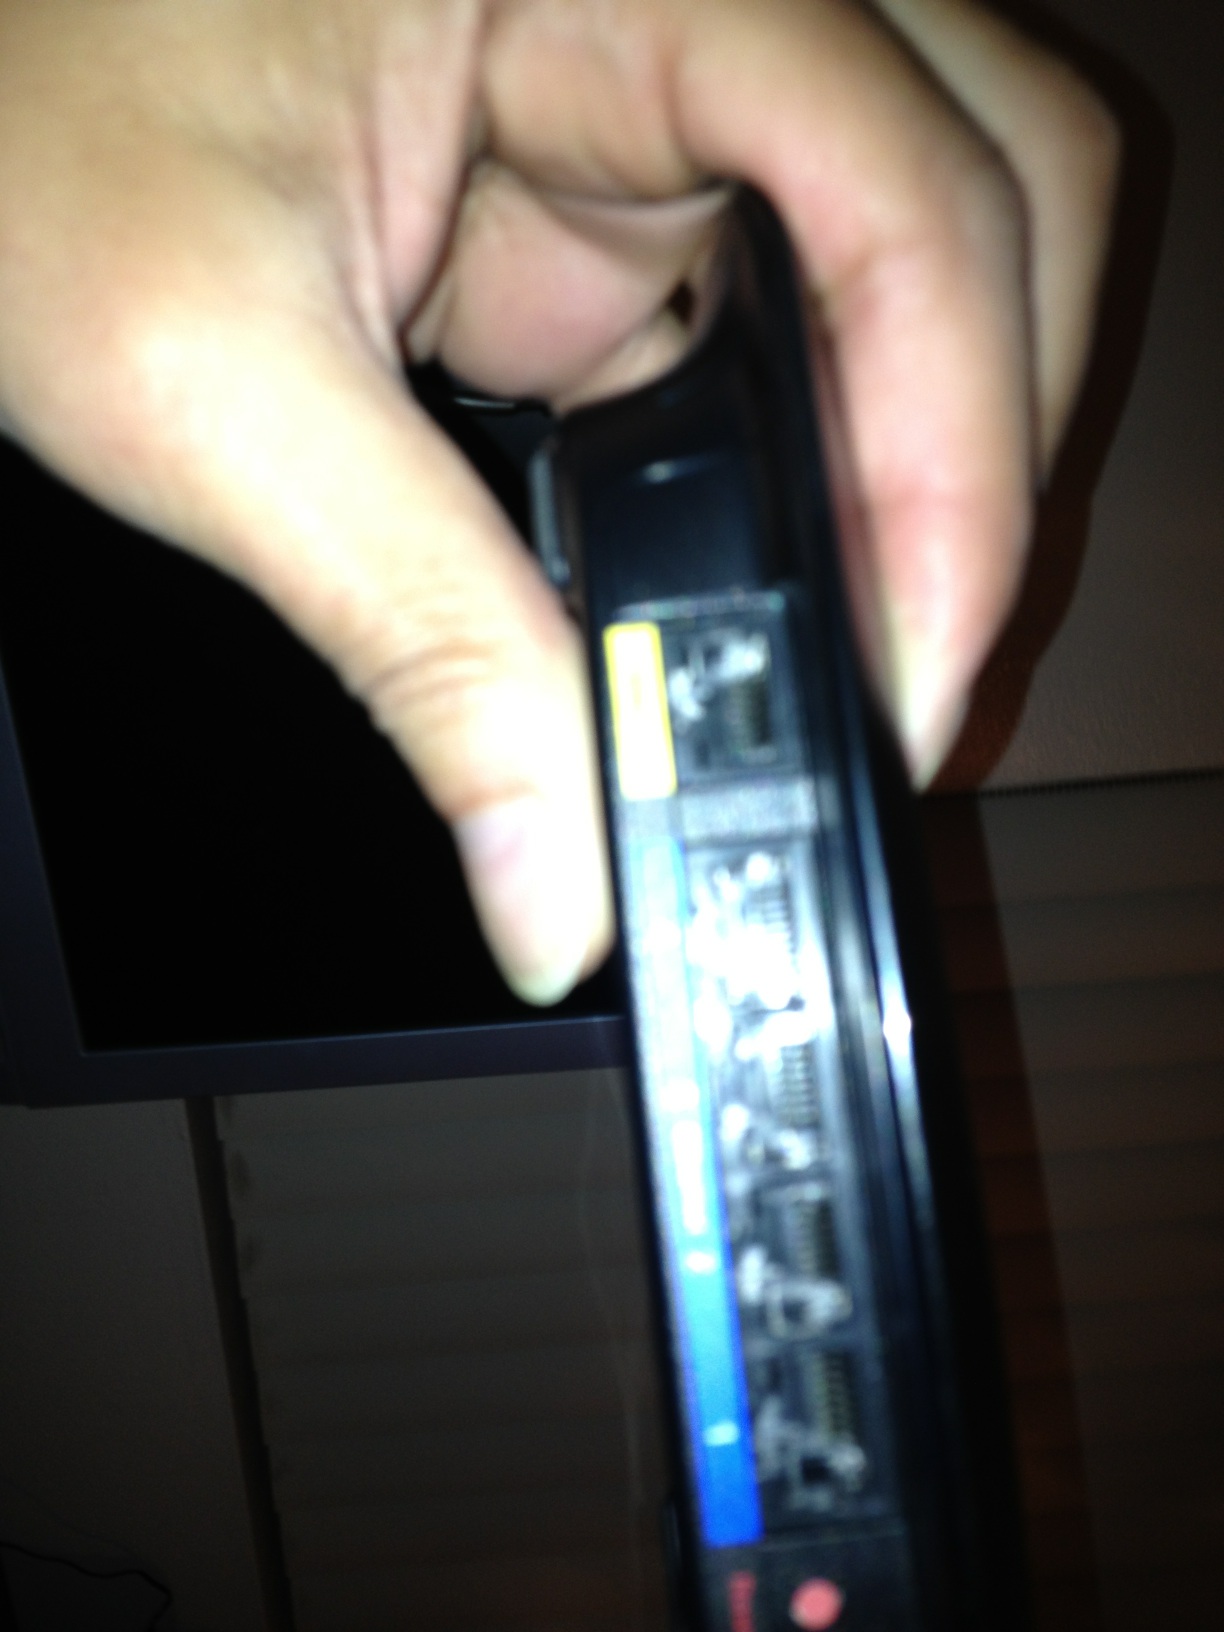Question: Can you read the five empty jacks from left to right, is it possible?
Answer: unanswerable